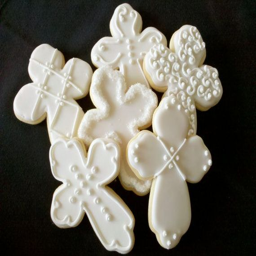
classic white on white glaze and decorations add to the elegant presentation of these tasty cookies .